Peter Tork

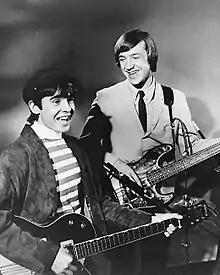
Jones and Tork, 1966

In 1967, free from Don Kirshner's restrictions, Tork contributed instrumental flourishes, such as the piano introduction to "Daydream Believer" and the banjo part on "You Told Me", as well as exploring occasional songwriting with the likes of "For Pete's Sake" and "Lady's Baby".